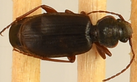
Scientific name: Cymindis cribricollis
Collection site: Dakota Coteau Field Site NEON (DCFS), plot DCFS_013